Thol Lake

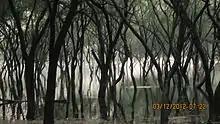
Trees on the periphery of the lake

Thol Wildlife Sanctuary, a shallow water reservoir, situated 25 km (15 mi) northwest of Ahmedabad and most popular birding place near Ahmedabad after Nal Sarovar Bird Sanctuary which is about 50 km (30 mi) from Thol Wildlife Sanctuary. Geographically Thol Wildlife Sanctuary falls in Mehsana district of North Gujarat. Kadi, a taluka headquarters of the district, is just 22 km (14 mi) away from the Sanctuary. Thol Wildlife Sanctuary is a man-made (made by Sayajirao Gayakvad, Ruler of Baroda) irrigation tank built in 1912 with water storage capacity of 84,000,000 m (68,000 ac·ft) and command area of 1450 ha (5.6 mi) and catchment area of 153 km (59 mi). The wetland is predominated by the open water habitat, which is surrounded by cropland, fallow land and scrub land. Due to its popularity amongst the bird fraternity the area was notified as Sanctuary in November 1988 under Sec. 18 of Wildlife (Protection) Act, 1972. The best time to visit the place is November to February.